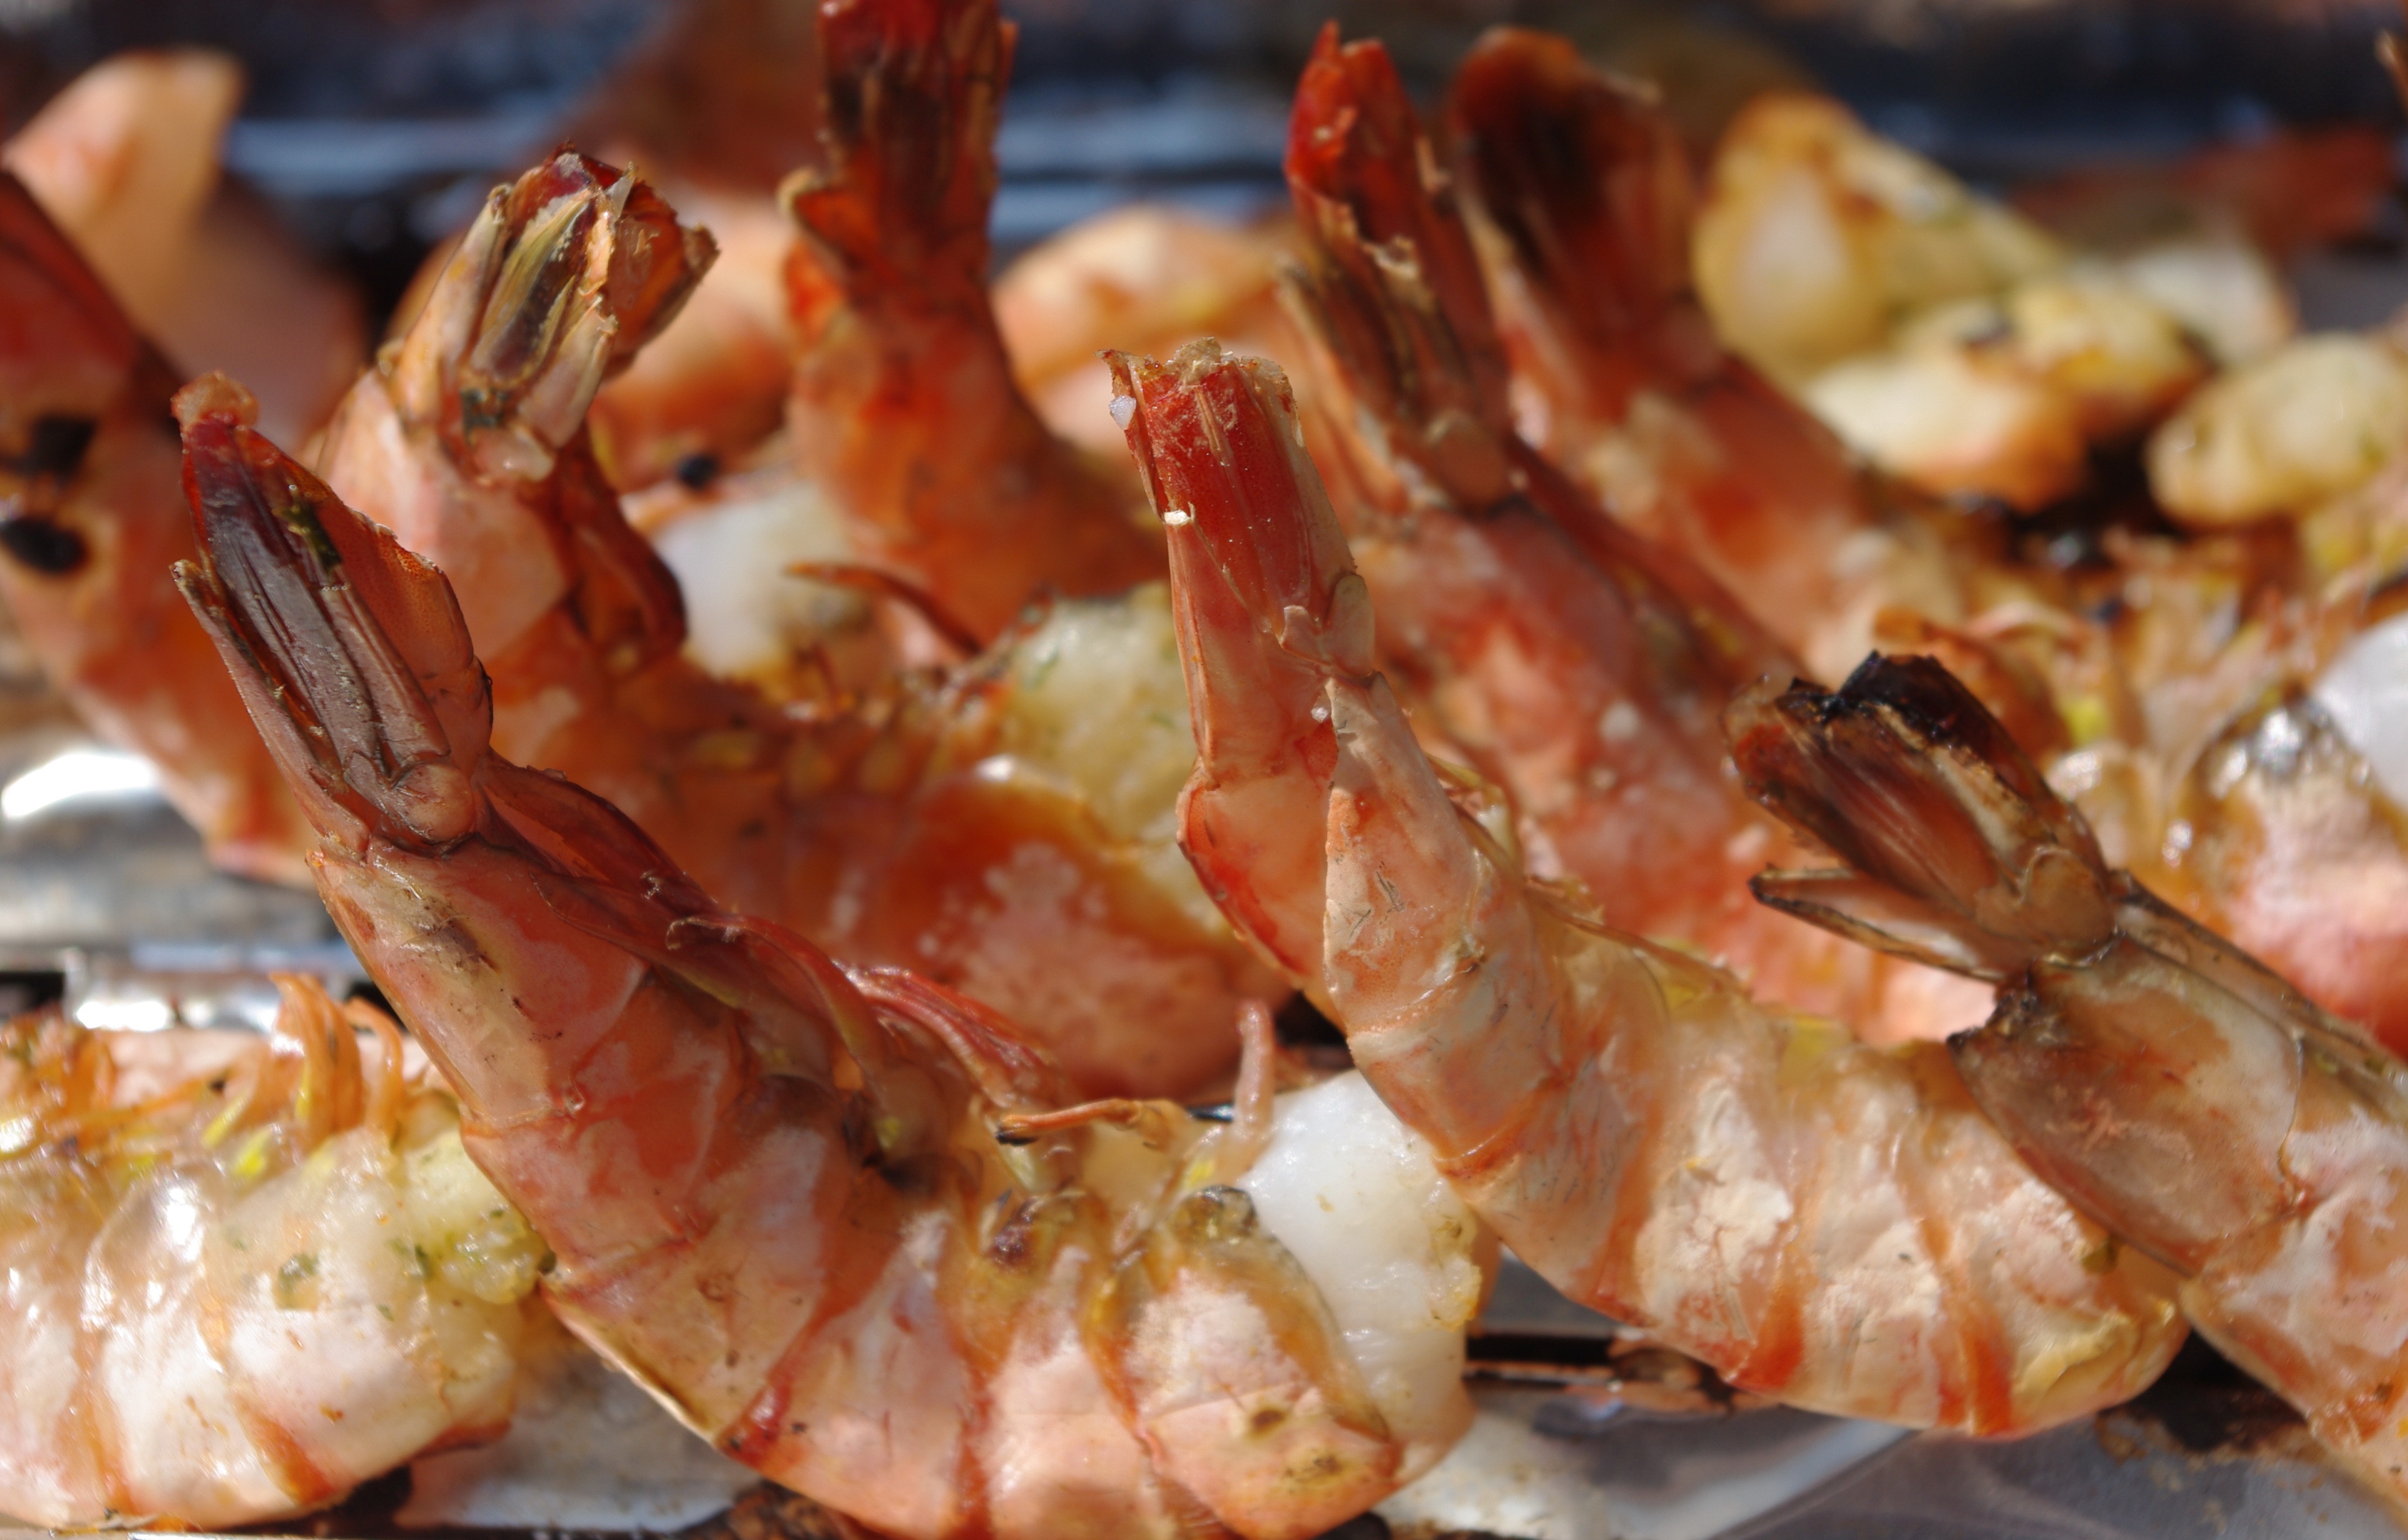
animal, underwater, dish, food, seafood, recipe, fish, eat, meat, grill, shrimp, creature, court, frisch, mediterranean cuisine, scampi, fish dish, animal source foods, seafood boil, caridean shrimp, dendrobranchiata